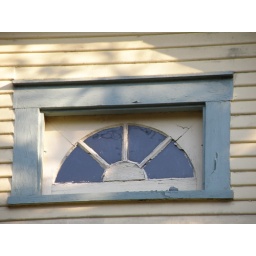
Second floor window in the &amp;quot;Sears House&amp;quot;